English land law

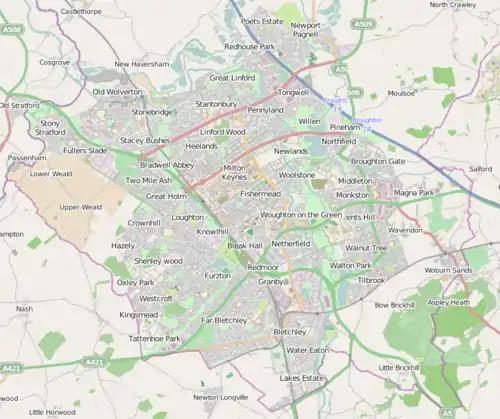
"New towns" are major examples of national infrastructure planning. Towns like Milton Keynes (est. 1967) can be designated by central government under the New Towns Act 1981, though the powers have barely been used since the 1970s.

Because of property's social importance, either for personal consumption and use or for mass production, compulsory purchase laws have met with human rights challenges. One concern is that since the 1980s privatisations, many compulsory purchase powers can be used for the benefit of private corporations whose incentives may diverge from the public interest. For example, the Water Resources Act 1991 continues to allow government bodies to order compulsory purchases of people's property, although profits go to the private shareholders of UK water companies. In "R (Sainsbury's Supermarkets Ltd) v Wolverhampton CC" the Supreme Court held that Wolverhampton City Council acted for an improper purpose when it took into account a promise by Tesco to redevelop another site, in determining whether to make a compulsory purchase order over a site possessed by Sainsbury's. Lord Walker stressed that "powers of compulsory acquisition, especially in a "private to private" acquisition, amounts to a serious invasion of the current owner's proprietary rights." Nevertheless compulsory purchase orders have frequently been used to acquire land that is passed back to a private owner, including in "Alliance Spring Ltd v First Secretary" where homes in Islington were purchased to build the Emirates stadium for Arsenal Football Club. By contrast, in "James v United Kingdom" Gerald Grosvenor, 6th Duke of Westminster, the inherited owner of most of Mayfair and Belgravia, contended that leaseholders' right to buy had violated their right to property in ECHR Protocol 1, article 1. The European Court of Human Rights ruled that the Leasehold Reform Act 1967, which allowed tenants to purchase properties from their private landlords, was within a member state's margin of appreciation. It was competent for a member state to regulate property rights in the public interest.